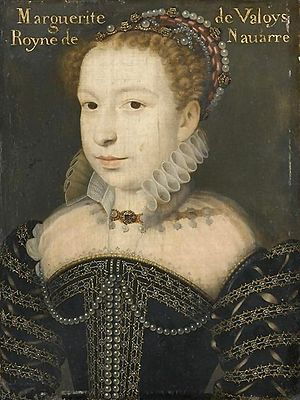
Margrete af Valois
Portræt udført ca. 1572
Margrete af Valois eller Margrete af Frankrig, også kendt som Dronning Margot var en fransk prinsesse af Huset Valois, der var dronning af Frankrig fra 1589 til 1599 som første hustru til Kong Henrik 4. af Frankrig.